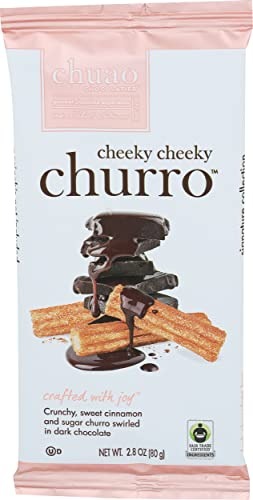
Item Name: CHUAO CHOCOLATIER Cheeky Cheeky Churro Chocolate Bar, 2.8 OZ
Bullet Point 1: Kosher
Bullet Point 2: No Preservatives/No Artificial Preservatives
Bullet Point 3: No Artificial Colors
Bullet Point 4: No Artificial Flavors
Bullet Point 5: No Artificial Sweeteners
Product Description: Specialty
Value: 2.8
Unit: Ounce

Price: 4.99